Tetsuzo Fuwa

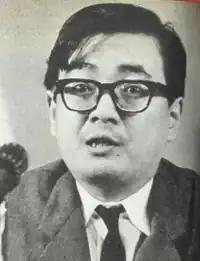
Fuwa in 1967

is the pen name of , a member and the former chairman of the Japanese Communist Party. He is a graduate of Tokyo University. He joined the Communist Party in 1947, and was elected to the House of Representatives in 1969.